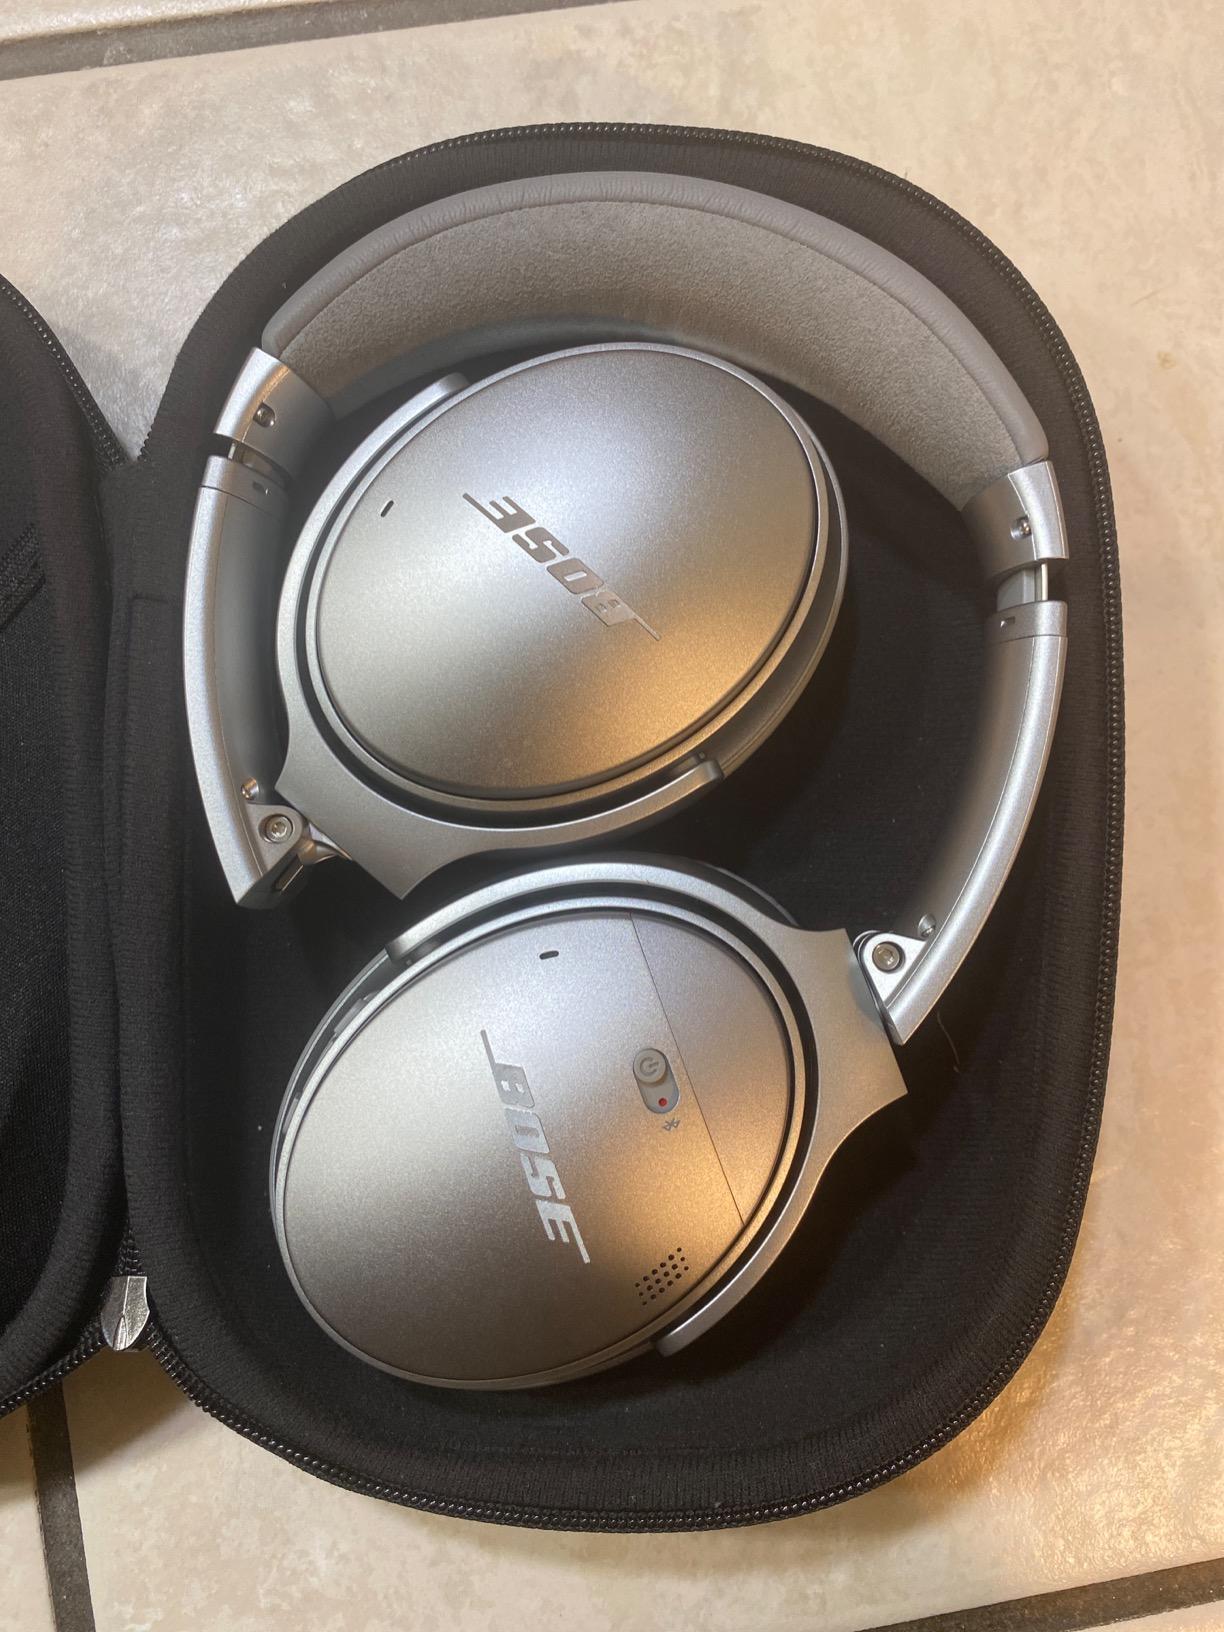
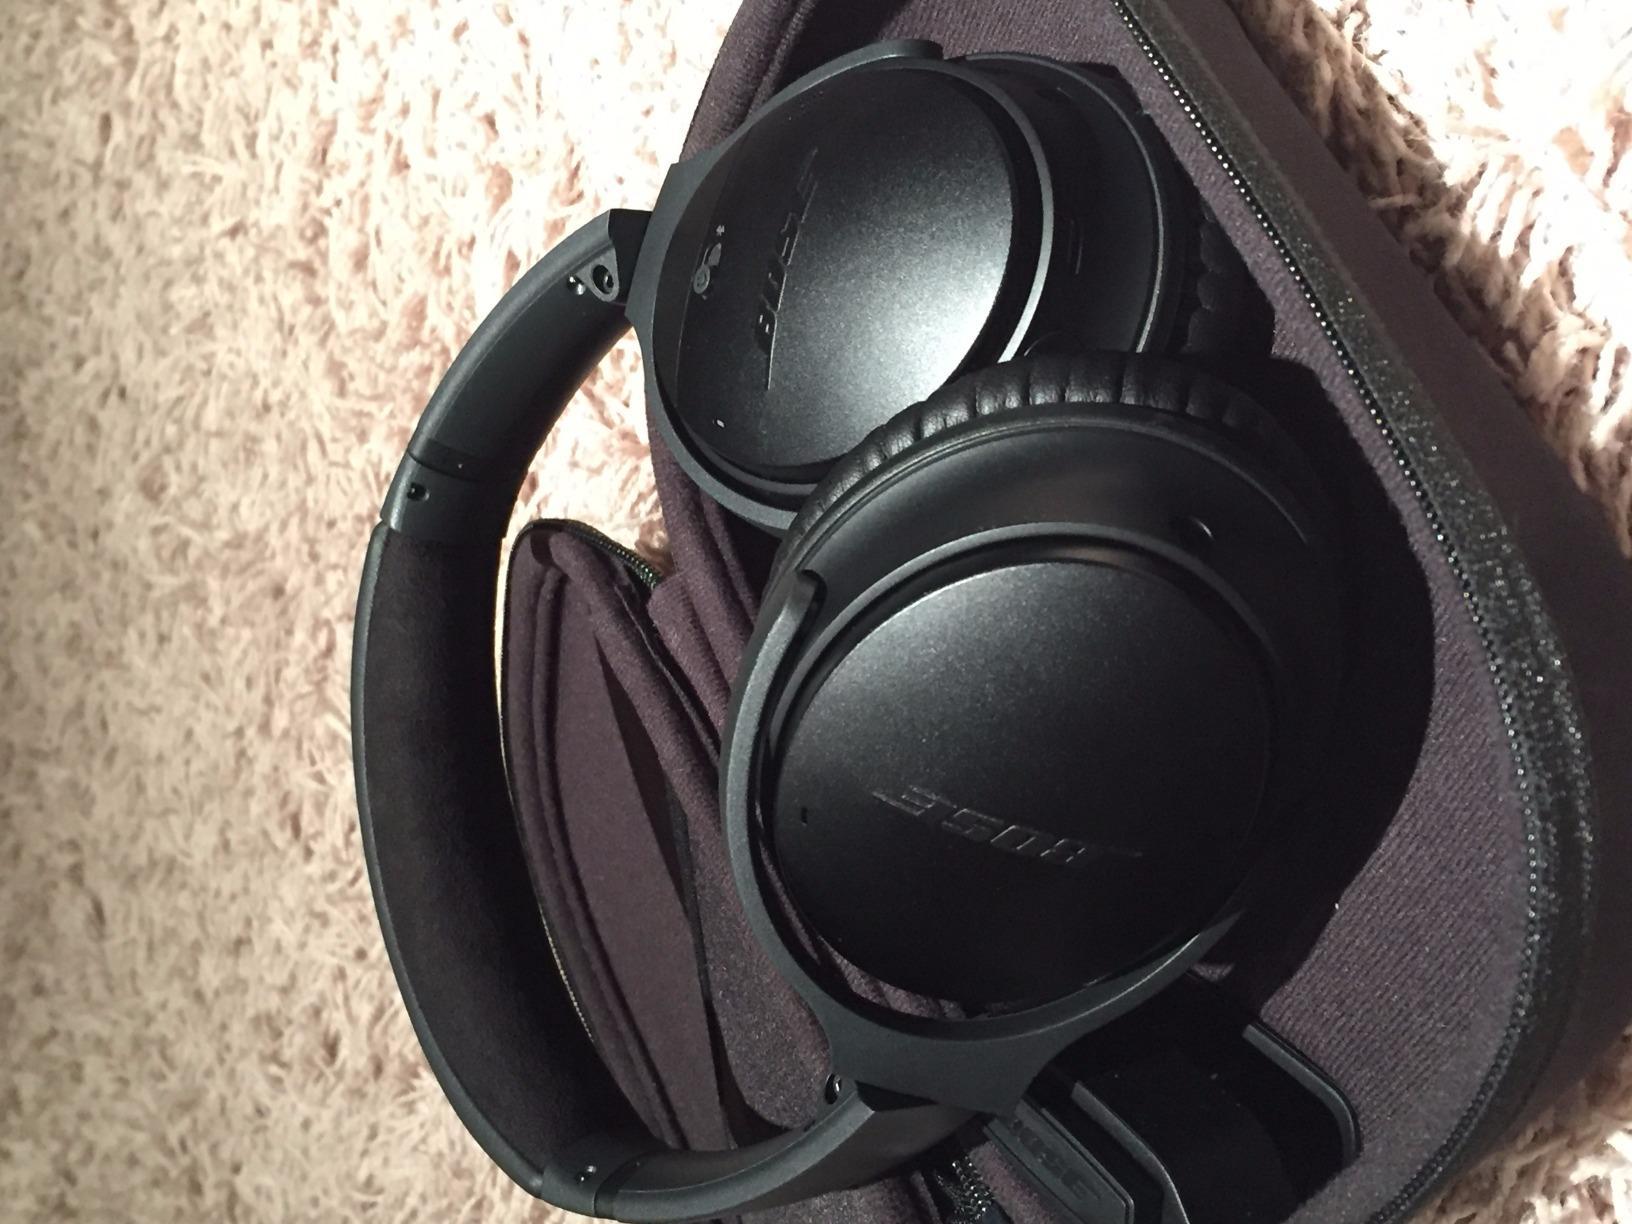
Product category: headphones
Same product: no